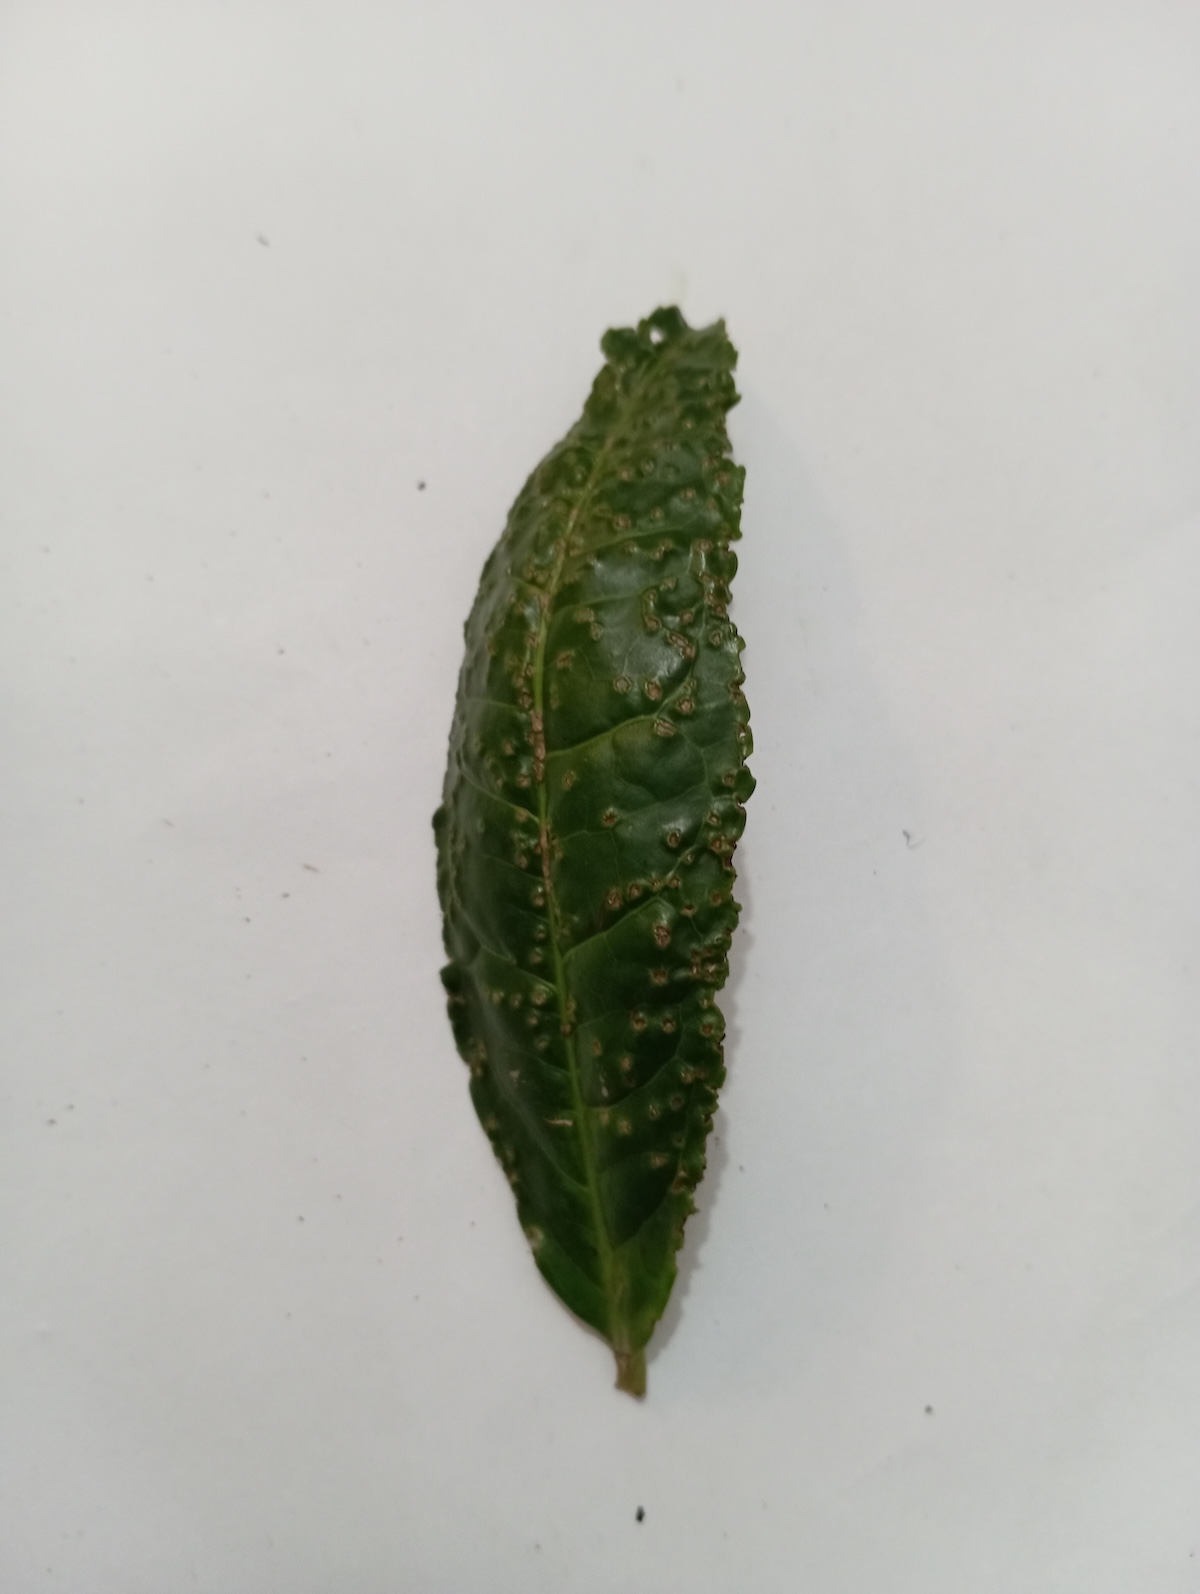
Label: Green mirid bug